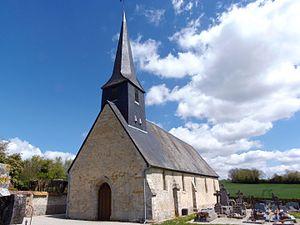
Trémont (Normandie, France). L'église Saint-Pierre.
Trémont est une commune française, située dans le département de l'Orne en région Normandie, peuplée de 120 habitants.